Manzini

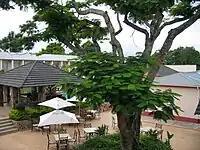
Ex Tum's George Hotel in Manzini

A commercial center from the time a trading post was opened in 1885, Bremersdorp was designated a township in 1898. Arthur Bremer sold his hotel for use to British Colonial authorities who had administered Swaziland since 1894 as their national administrative headquarters, and stipulated that the settlement would bear his name ("dorp" is the Afrikaans word for "village"). The name reverted to its original Swazi name, Manzini, in 1960 in honor of Chief Manzini Mbokane who was one of the trusted confidant and senior indvuna of King Mbandzeni. Chief Manzini Mbokane was the father to